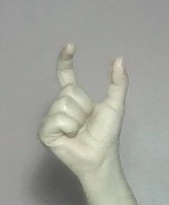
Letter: nun